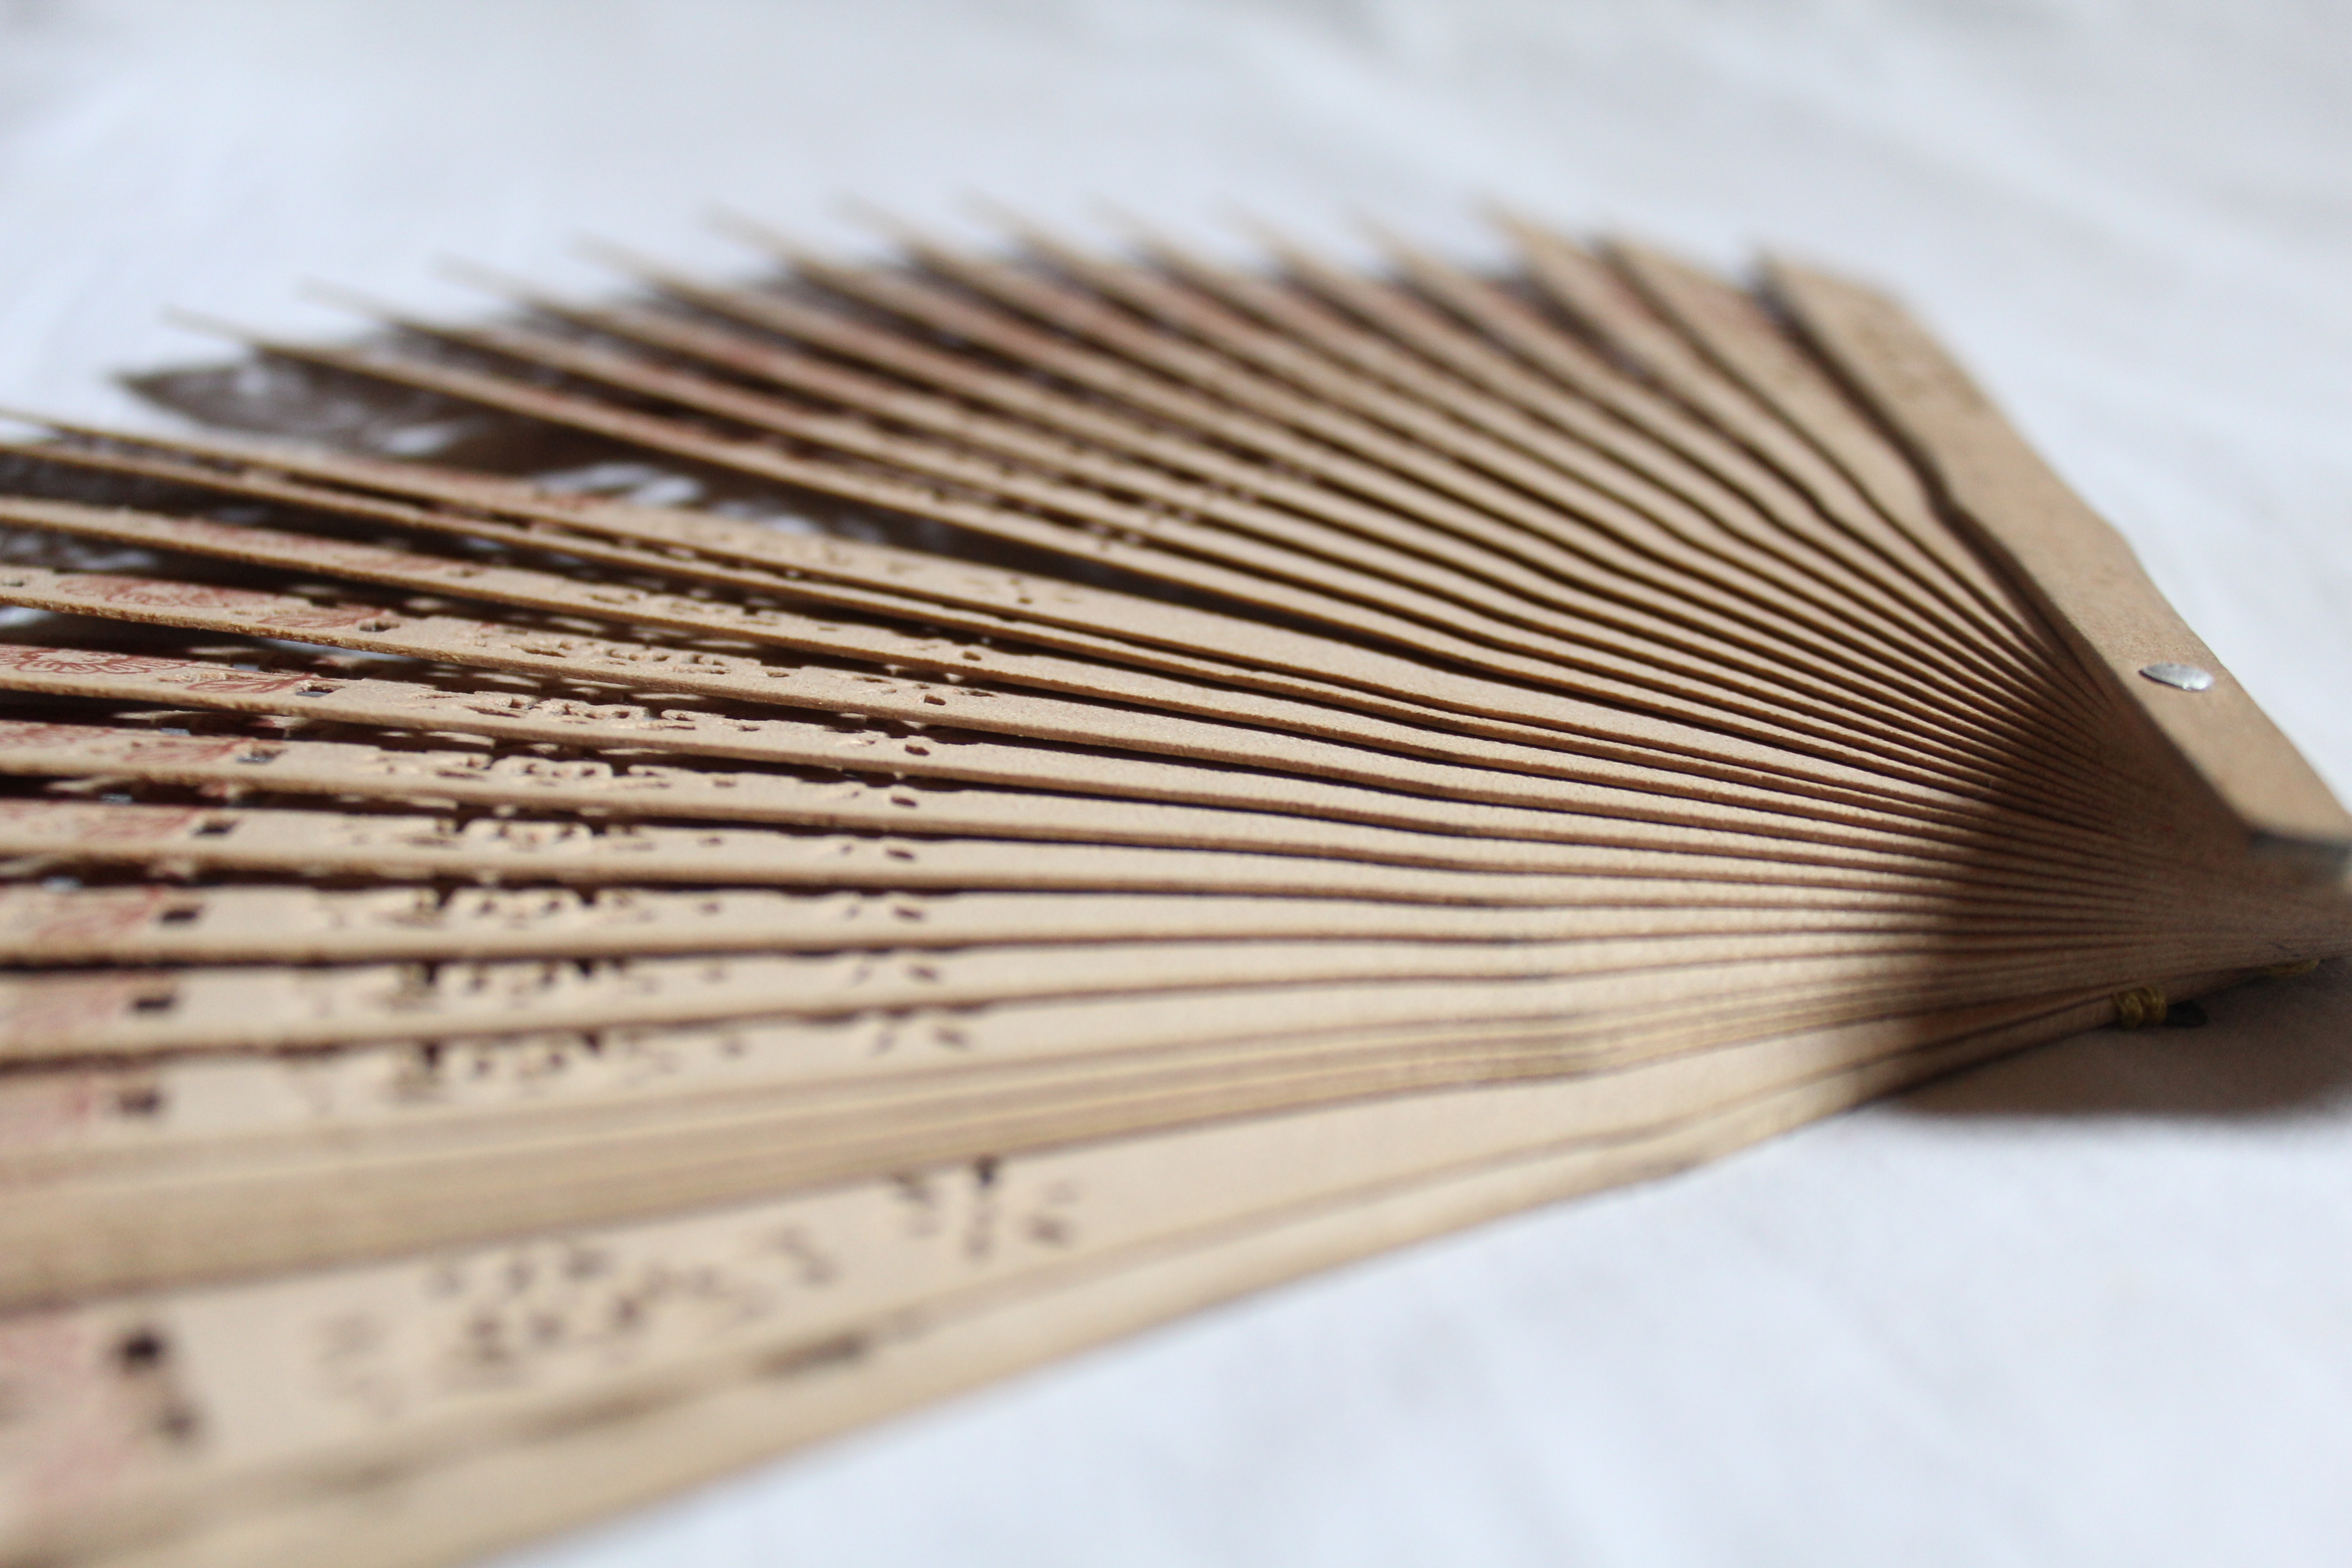
hand, wing, wood, chinese, money, paper, material, fan, close up, cash, japanese, document, spread